Pelé

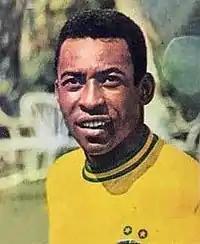
Pelé trading card from the Mexico 70 series issued by Panini

Pelé arrived in Sweden sidelined by a knee injury but on his return from the treatment room, his colleagues stood together and insisted upon his selection. His first match was against the USSR in the third match of the first round of the 1958 FIFA World Cup, where he gave the assist to Vavá's second goal. He was at the time the youngest player ever to participate in the World Cup. He scored his first World Cup goal against Wales in the quarter-finals, the only goal of the match, to help Brazil advance to the semi-finals while becoming the youngest ever World Cup goalscorer at 17 years and 239 days. Against France in the semi-final, Brazil was leading 2–1 at halftime, and then Pelé scored a hat-trick, becoming the youngest player in World Cup history to do so.